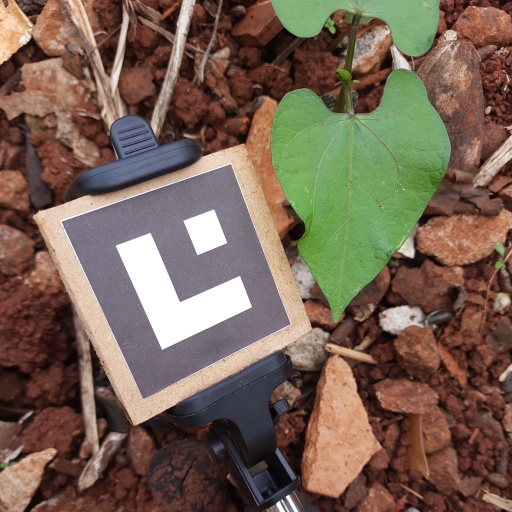
Observations: wavy surface, no eating holes, under shade